B movies (exploitation boom)

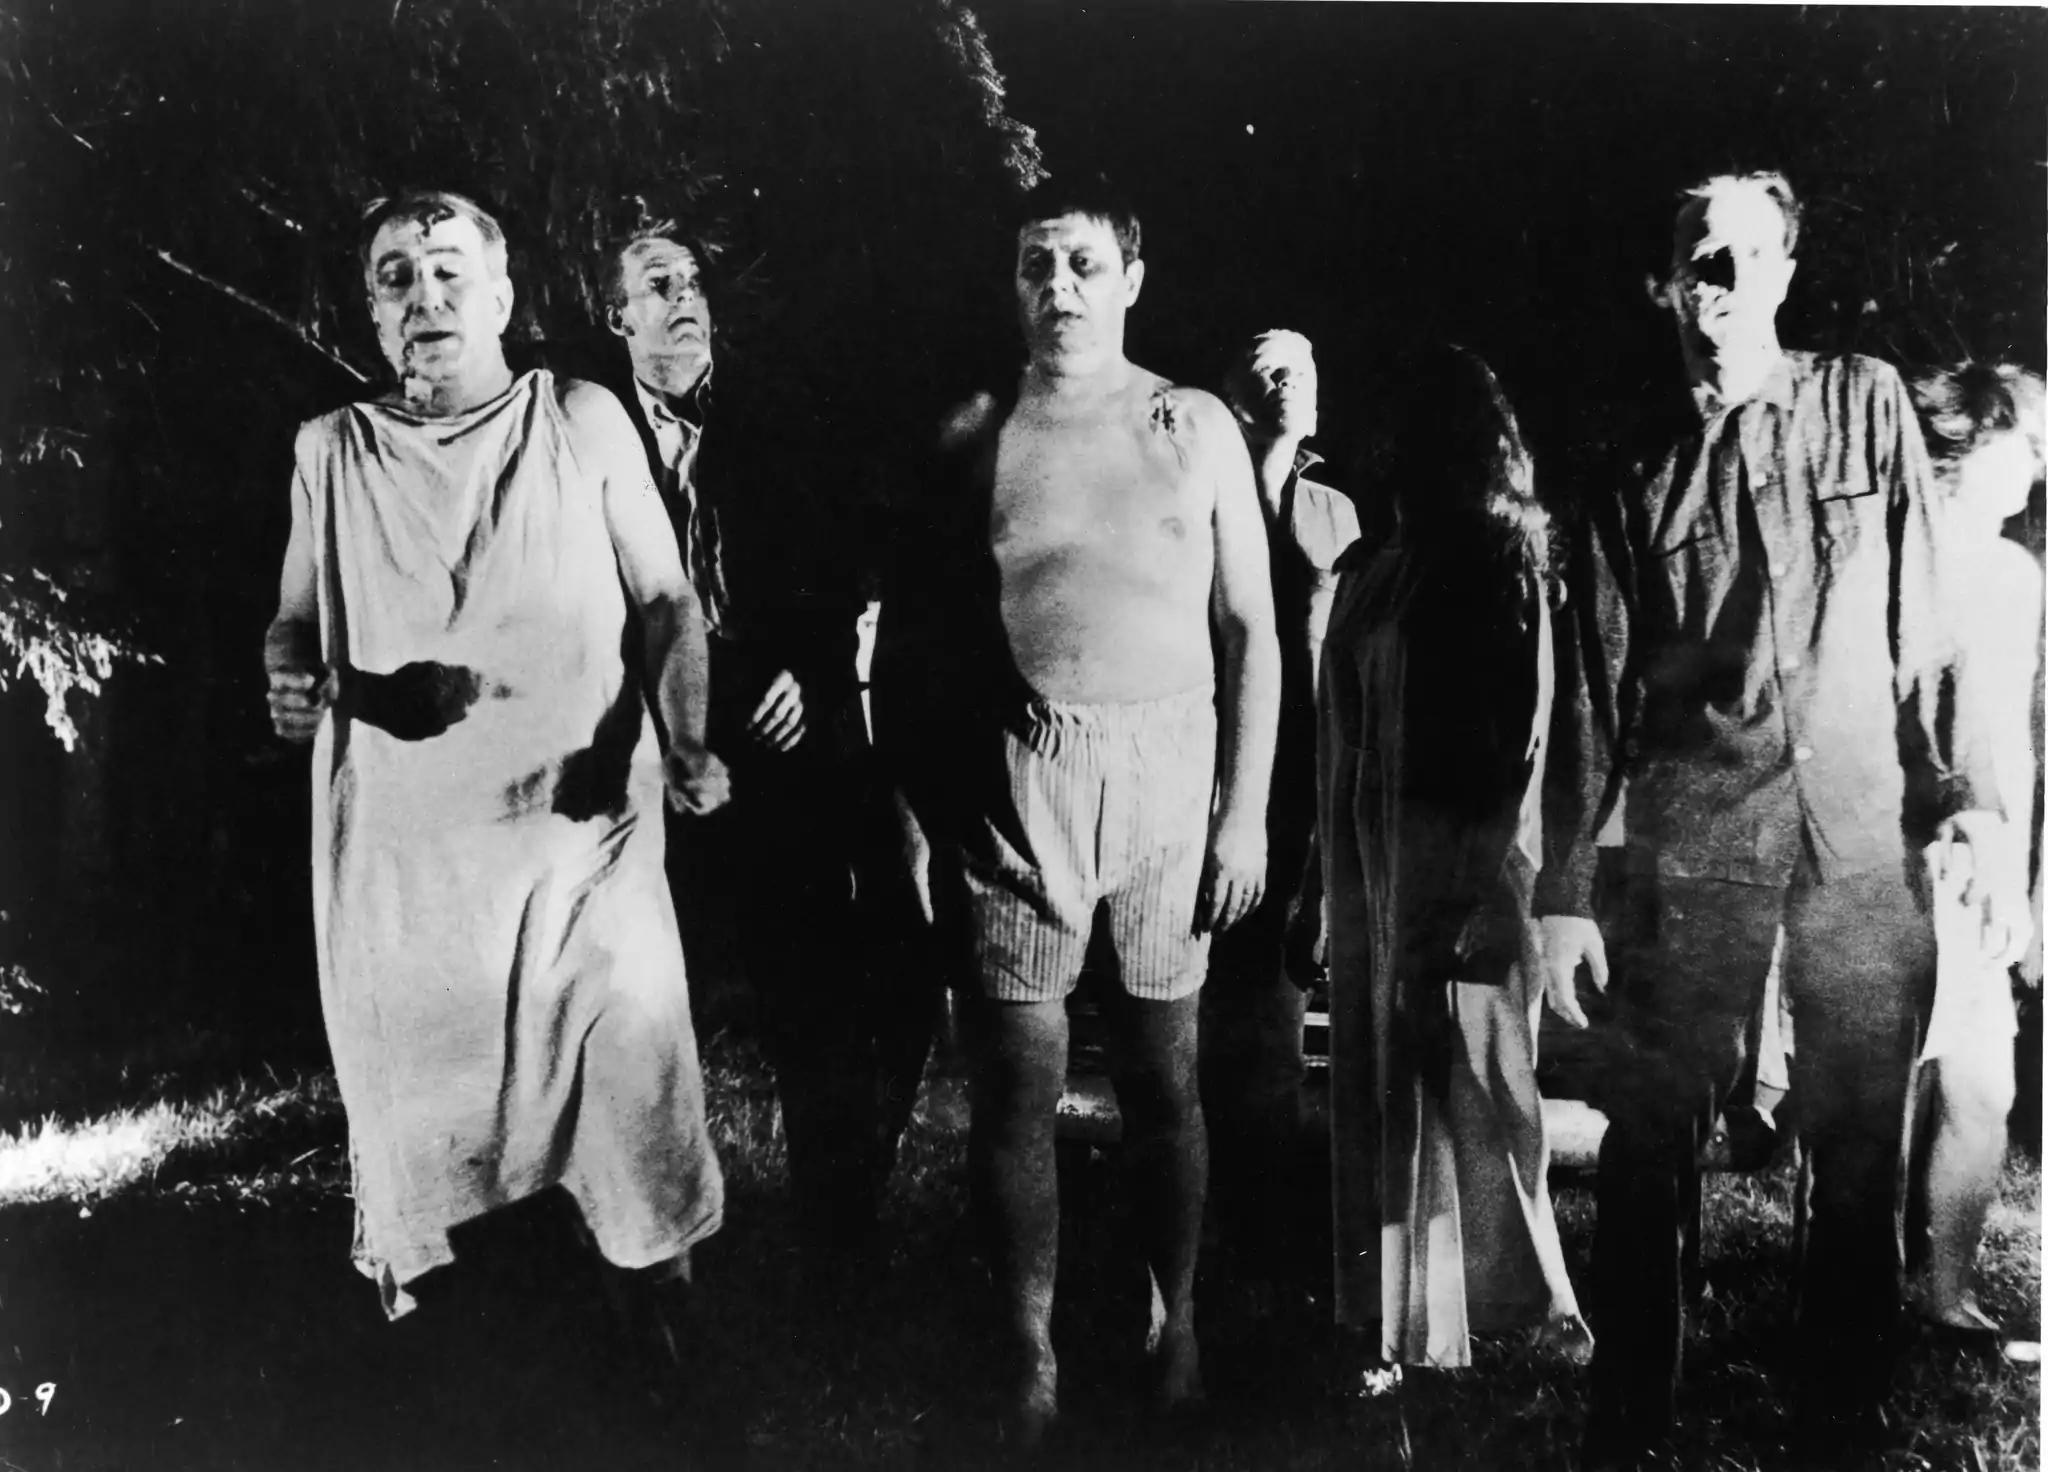
Zombies from "Night of the Living Dead" (1968)

The Production Code was officially repealed in 1968 and replaced by the first version of the present-day MPA. That same year, two particularly relevant horror films were released. One was a high-budget Paramount production, directed by Roman Polanski and based on a bestselling novel by Ira Levin. Produced by B-horror veteran William Castle, "Rosemary's Baby" "took the genre up-market for the first time since the 1930s." It was a critical success and the seventh-biggest box office hit of the year. The other was George A. Romero's now classic "Night of the Living Dead", produced on weekends in and around Pittsburgh for $114,000. It built on the achievement of B-genre predecessors like "Invasion of the Body Snatchers" in its subtextual exploration of social and political issues, and was a critical and financial success.